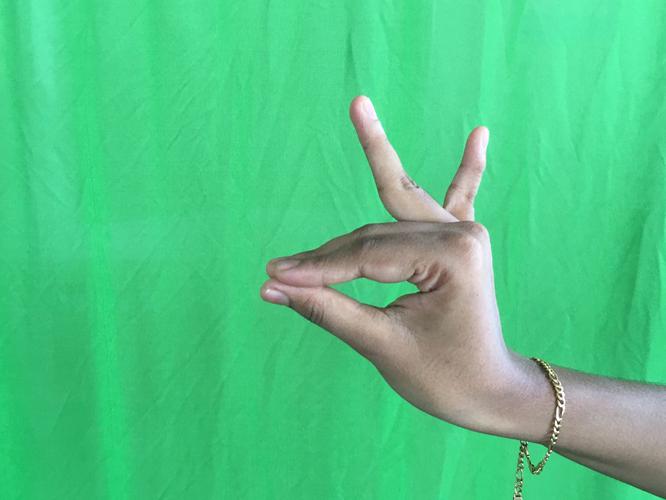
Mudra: Katakamukha_1
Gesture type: single_hand